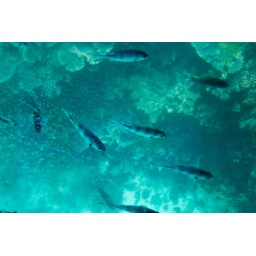
taken from a glass bottom boat in the lagoon